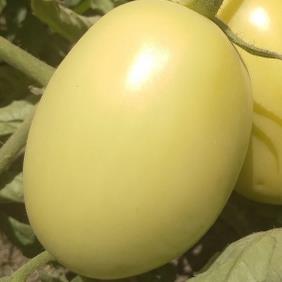
Crop: Tomato
Condition: healthy-fruit